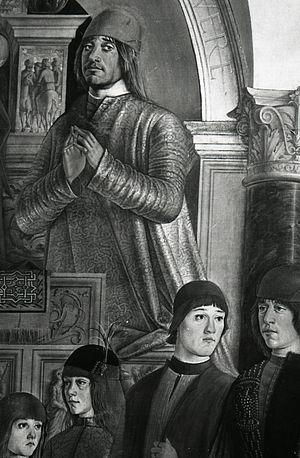
Annibale II Bentivoglio est un noble italien de l'aristocratie bolonaise qui fut condottière de la fin du XVᵉ et du début du XVIᵉ siècle.